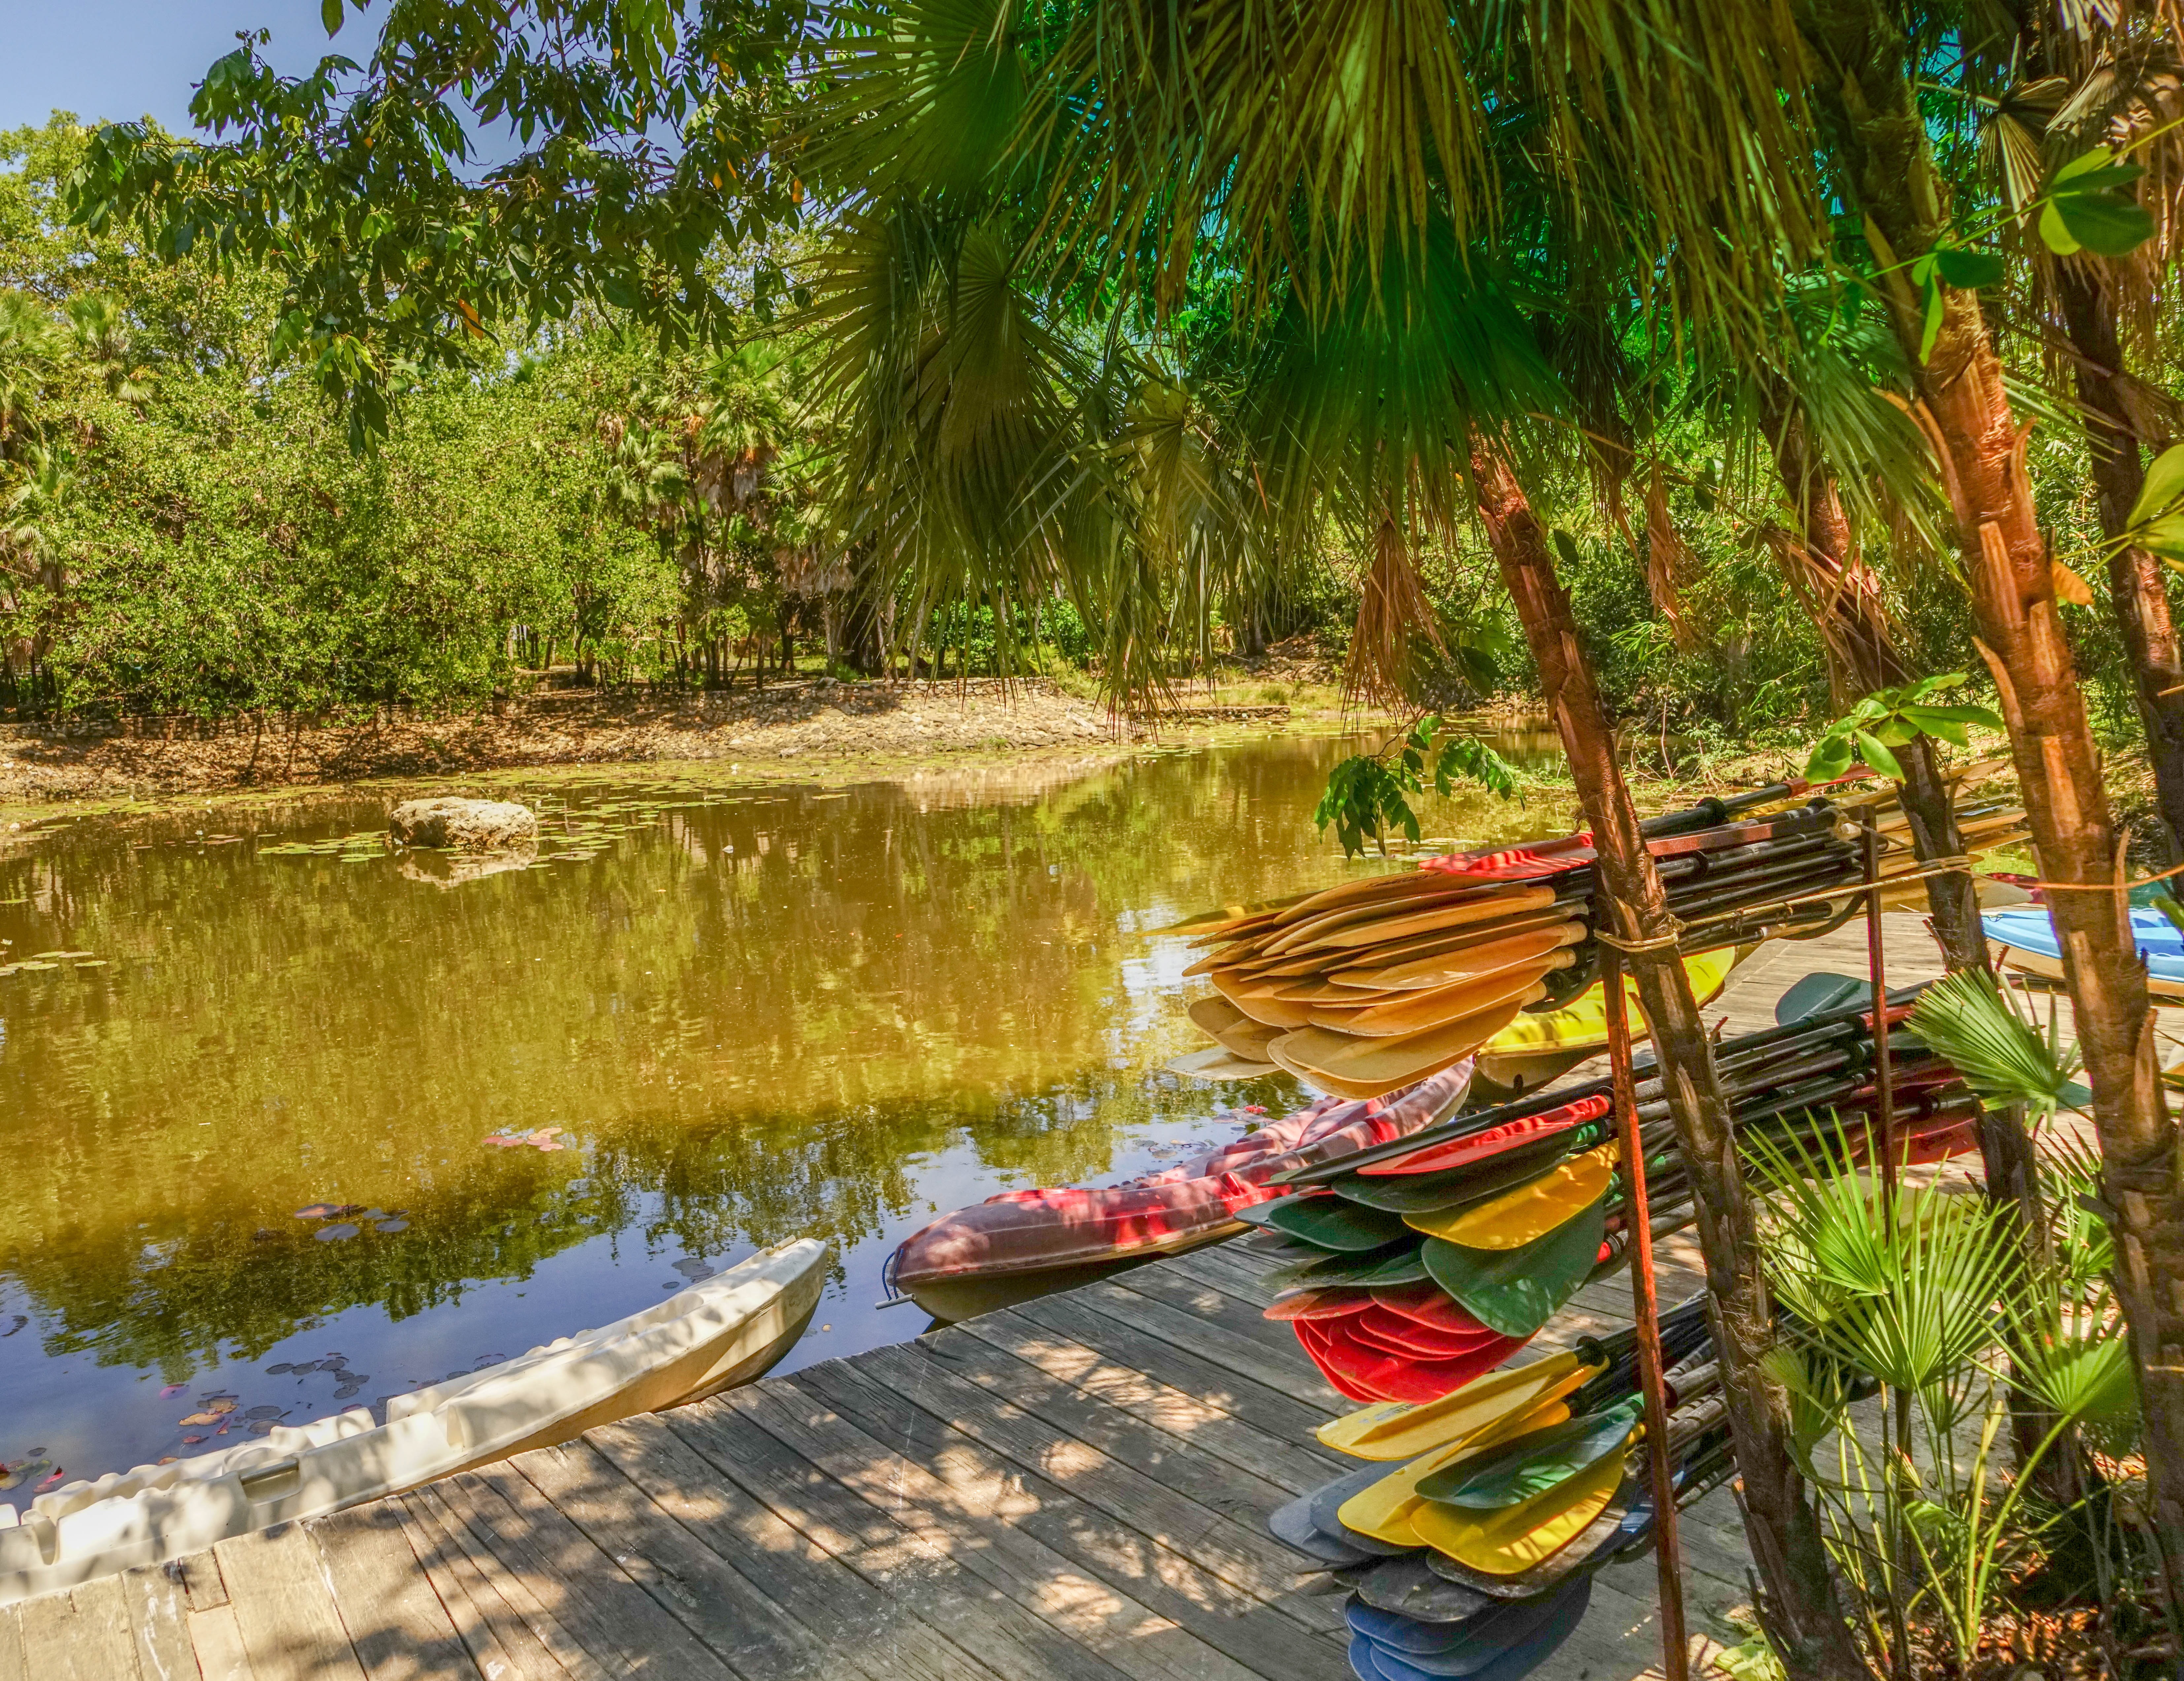
water, nature, outdoor, adventure, travel, pond, paddle, jungle, leisure, activity, wetland, habitat, entertainment, kayaks, belize, natural environment, bacab jungle park